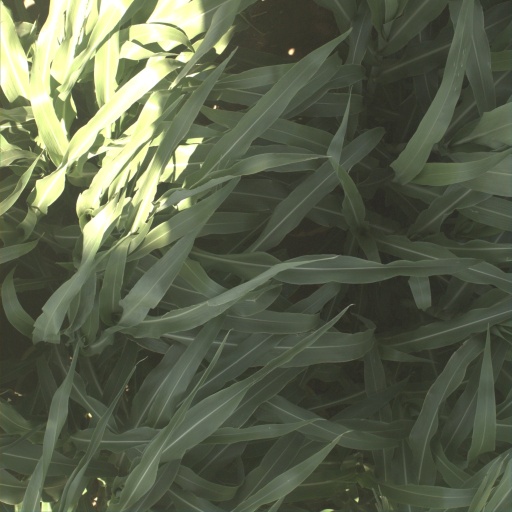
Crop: sorghum